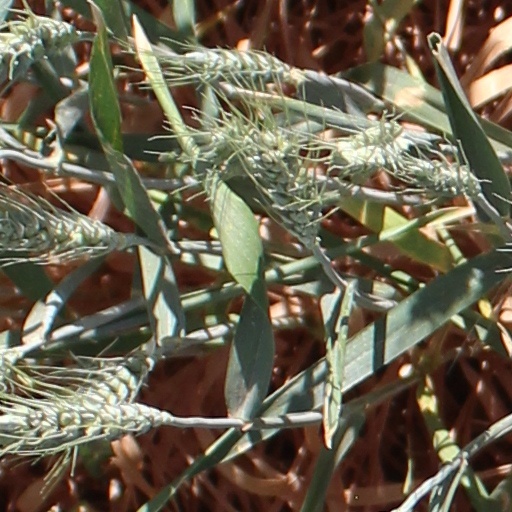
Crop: wheat